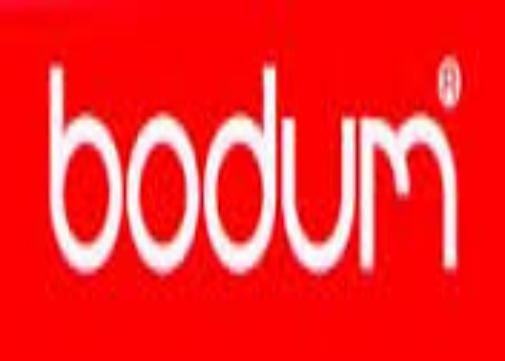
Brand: BODUM
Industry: Necessities